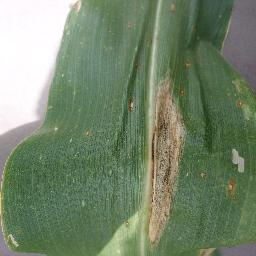
Label: Corn___Northern_Leaf_Blight